Solar cycle

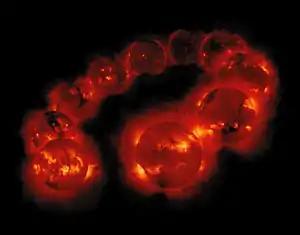
A solar cycle: a montage of ten years' worth of Yohkoh SXT images, demonstrating the variation in solar activity during a solar cycle, from after August 30, 1991, to September 6, 2001. Credit: the Yohkoh mission of ISAS (Japan) and NASA (US).

With a temperature of 5870 K, the photosphere emits a proportion of radiation in the extreme ultraviolet (EUV) and above. However, hotter upper layers of the Sun's atmosphere (chromosphere and corona) emit more short-wavelength radiation. Since the upper atmosphere is not homogeneous and contains significant magnetic structure, the solar ultraviolet (UV), EUV and X-ray flux varies markedly over the cycle.